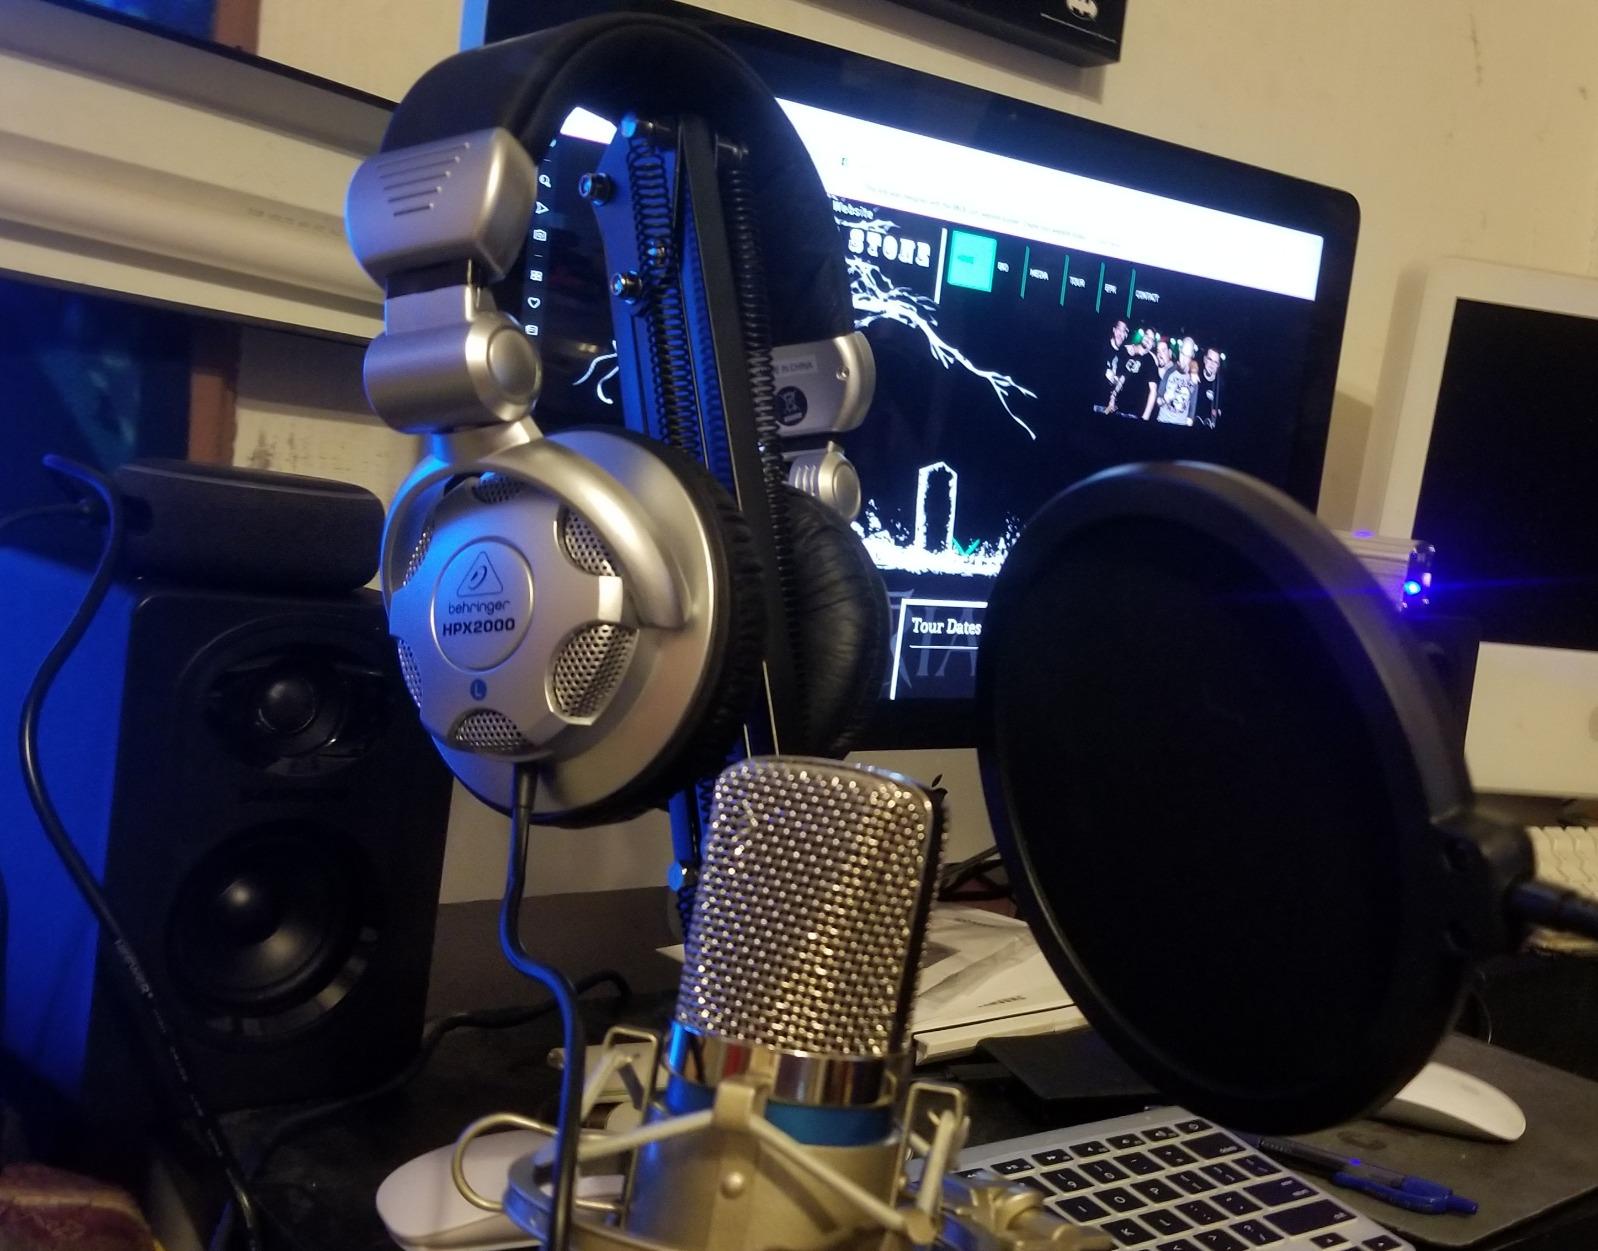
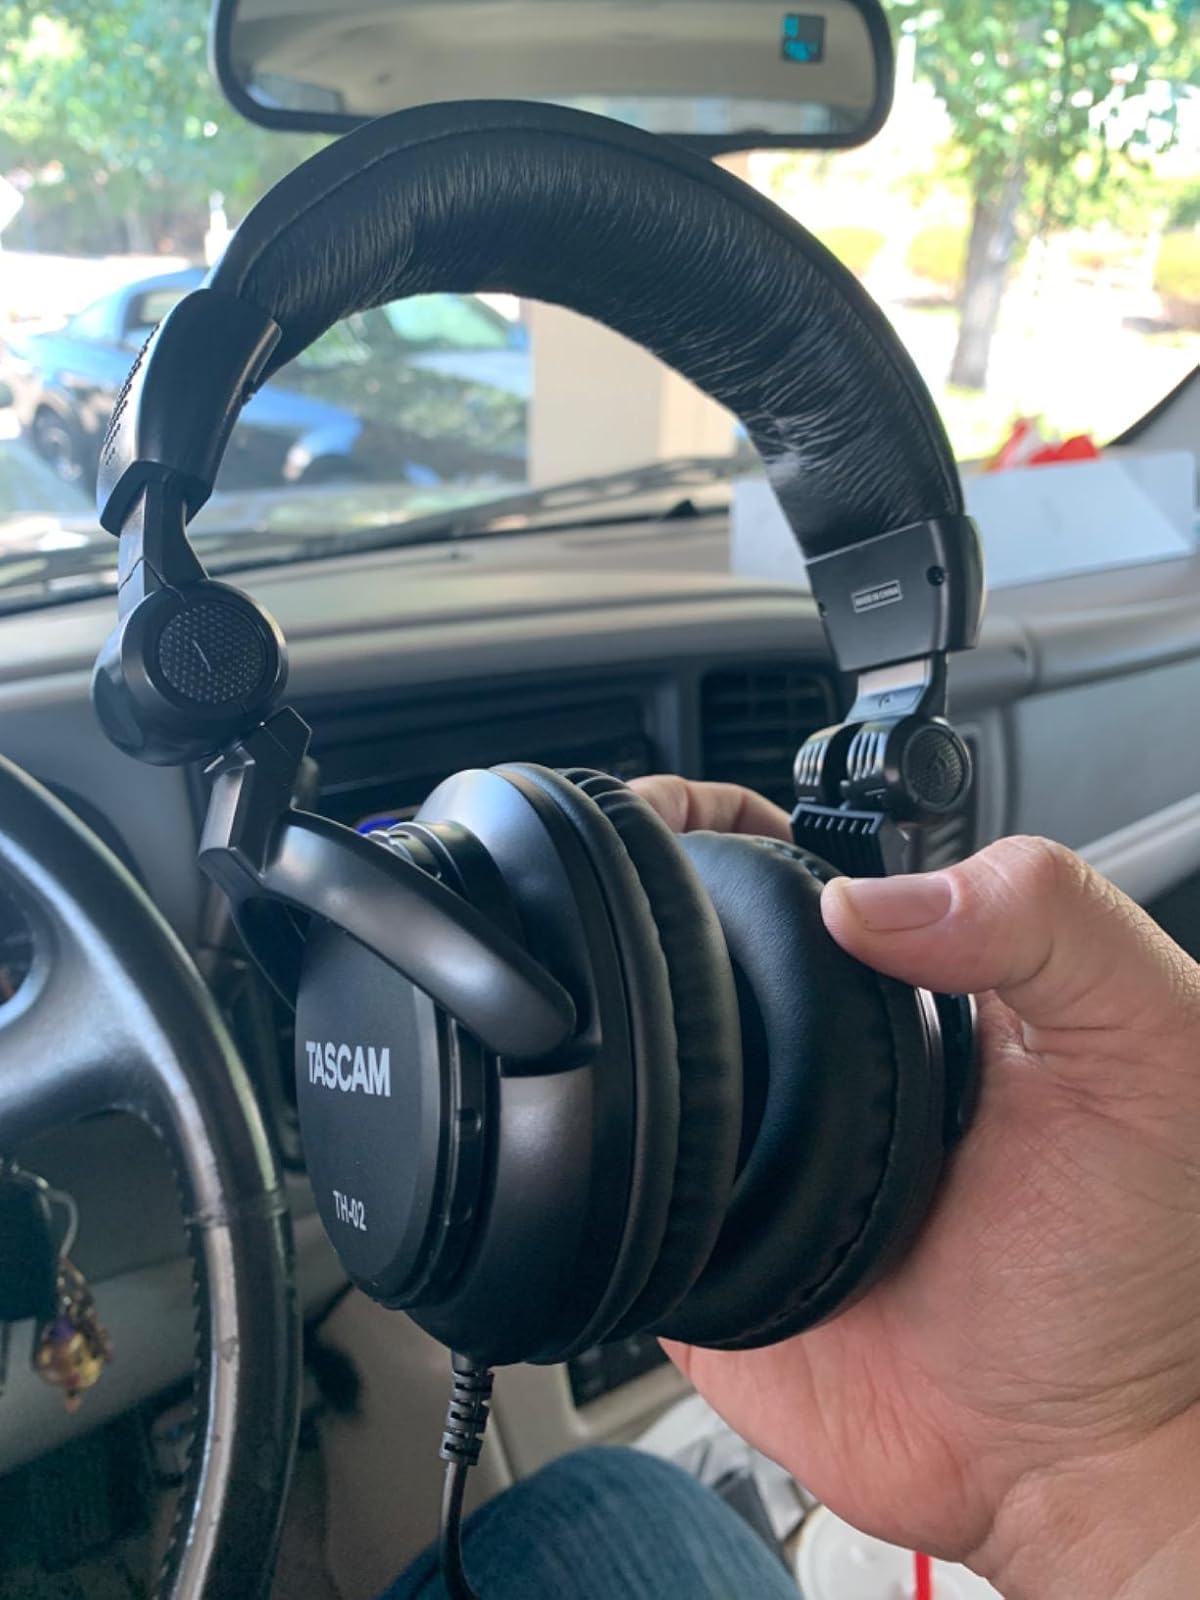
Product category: headphones
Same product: no